Regnaud de La Porte

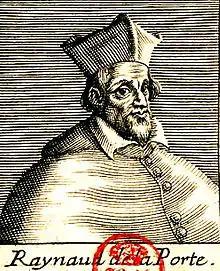
Cardinal Raynaud de La Porte

Regnaud de La Porte (Raynaud) (died 1325) was a French bishop and Cardinal. He was born in Allassac.